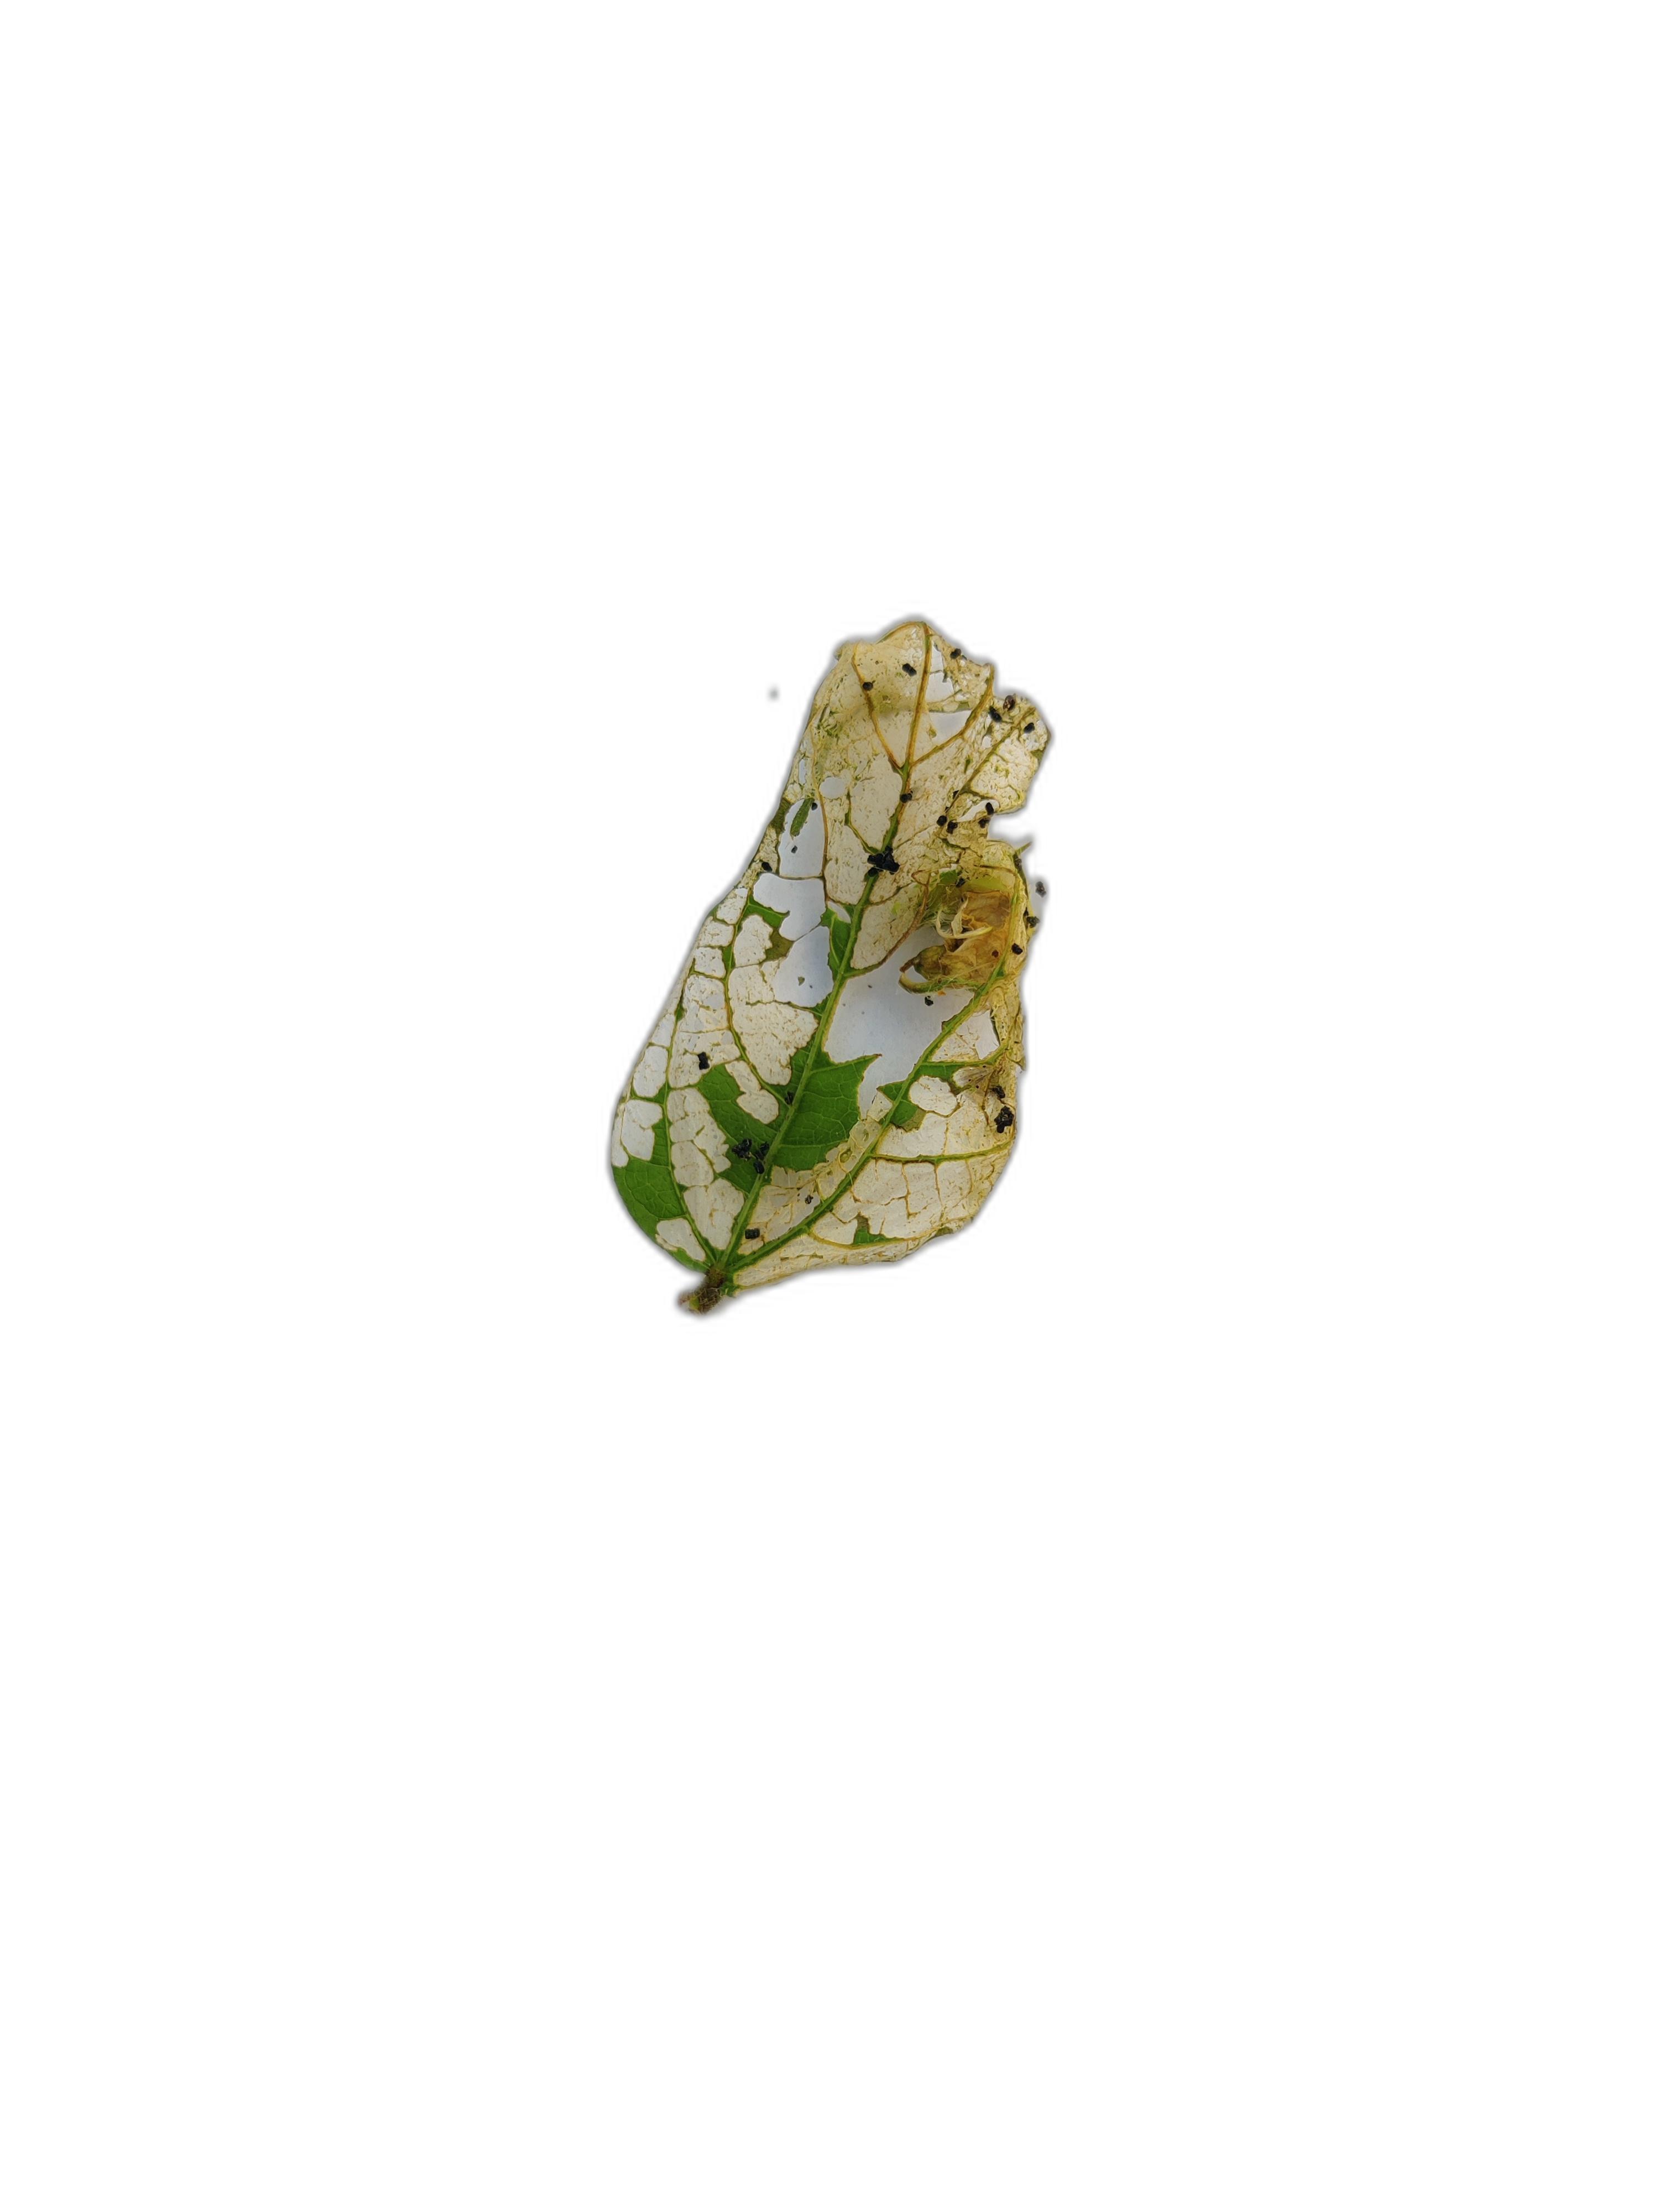
Label: Insect